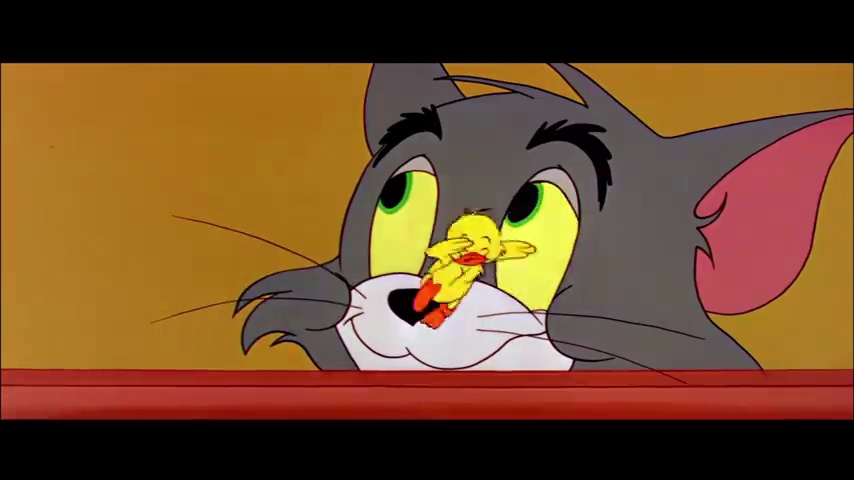
Portrait style: Cartoon Portrait